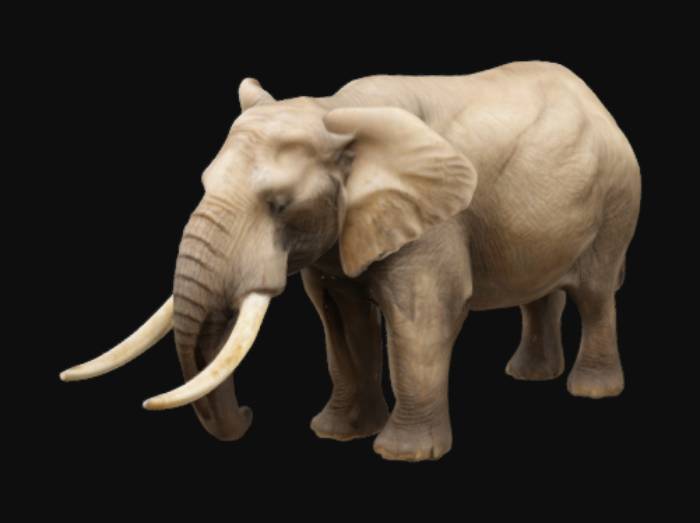
미적 점수 (1~10점): 7